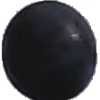
Label: blue_grape